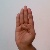
The image shows a hand gesture representing the letter 'B' in Indian Sign Language.